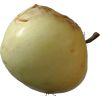
Label: Apple hit 1